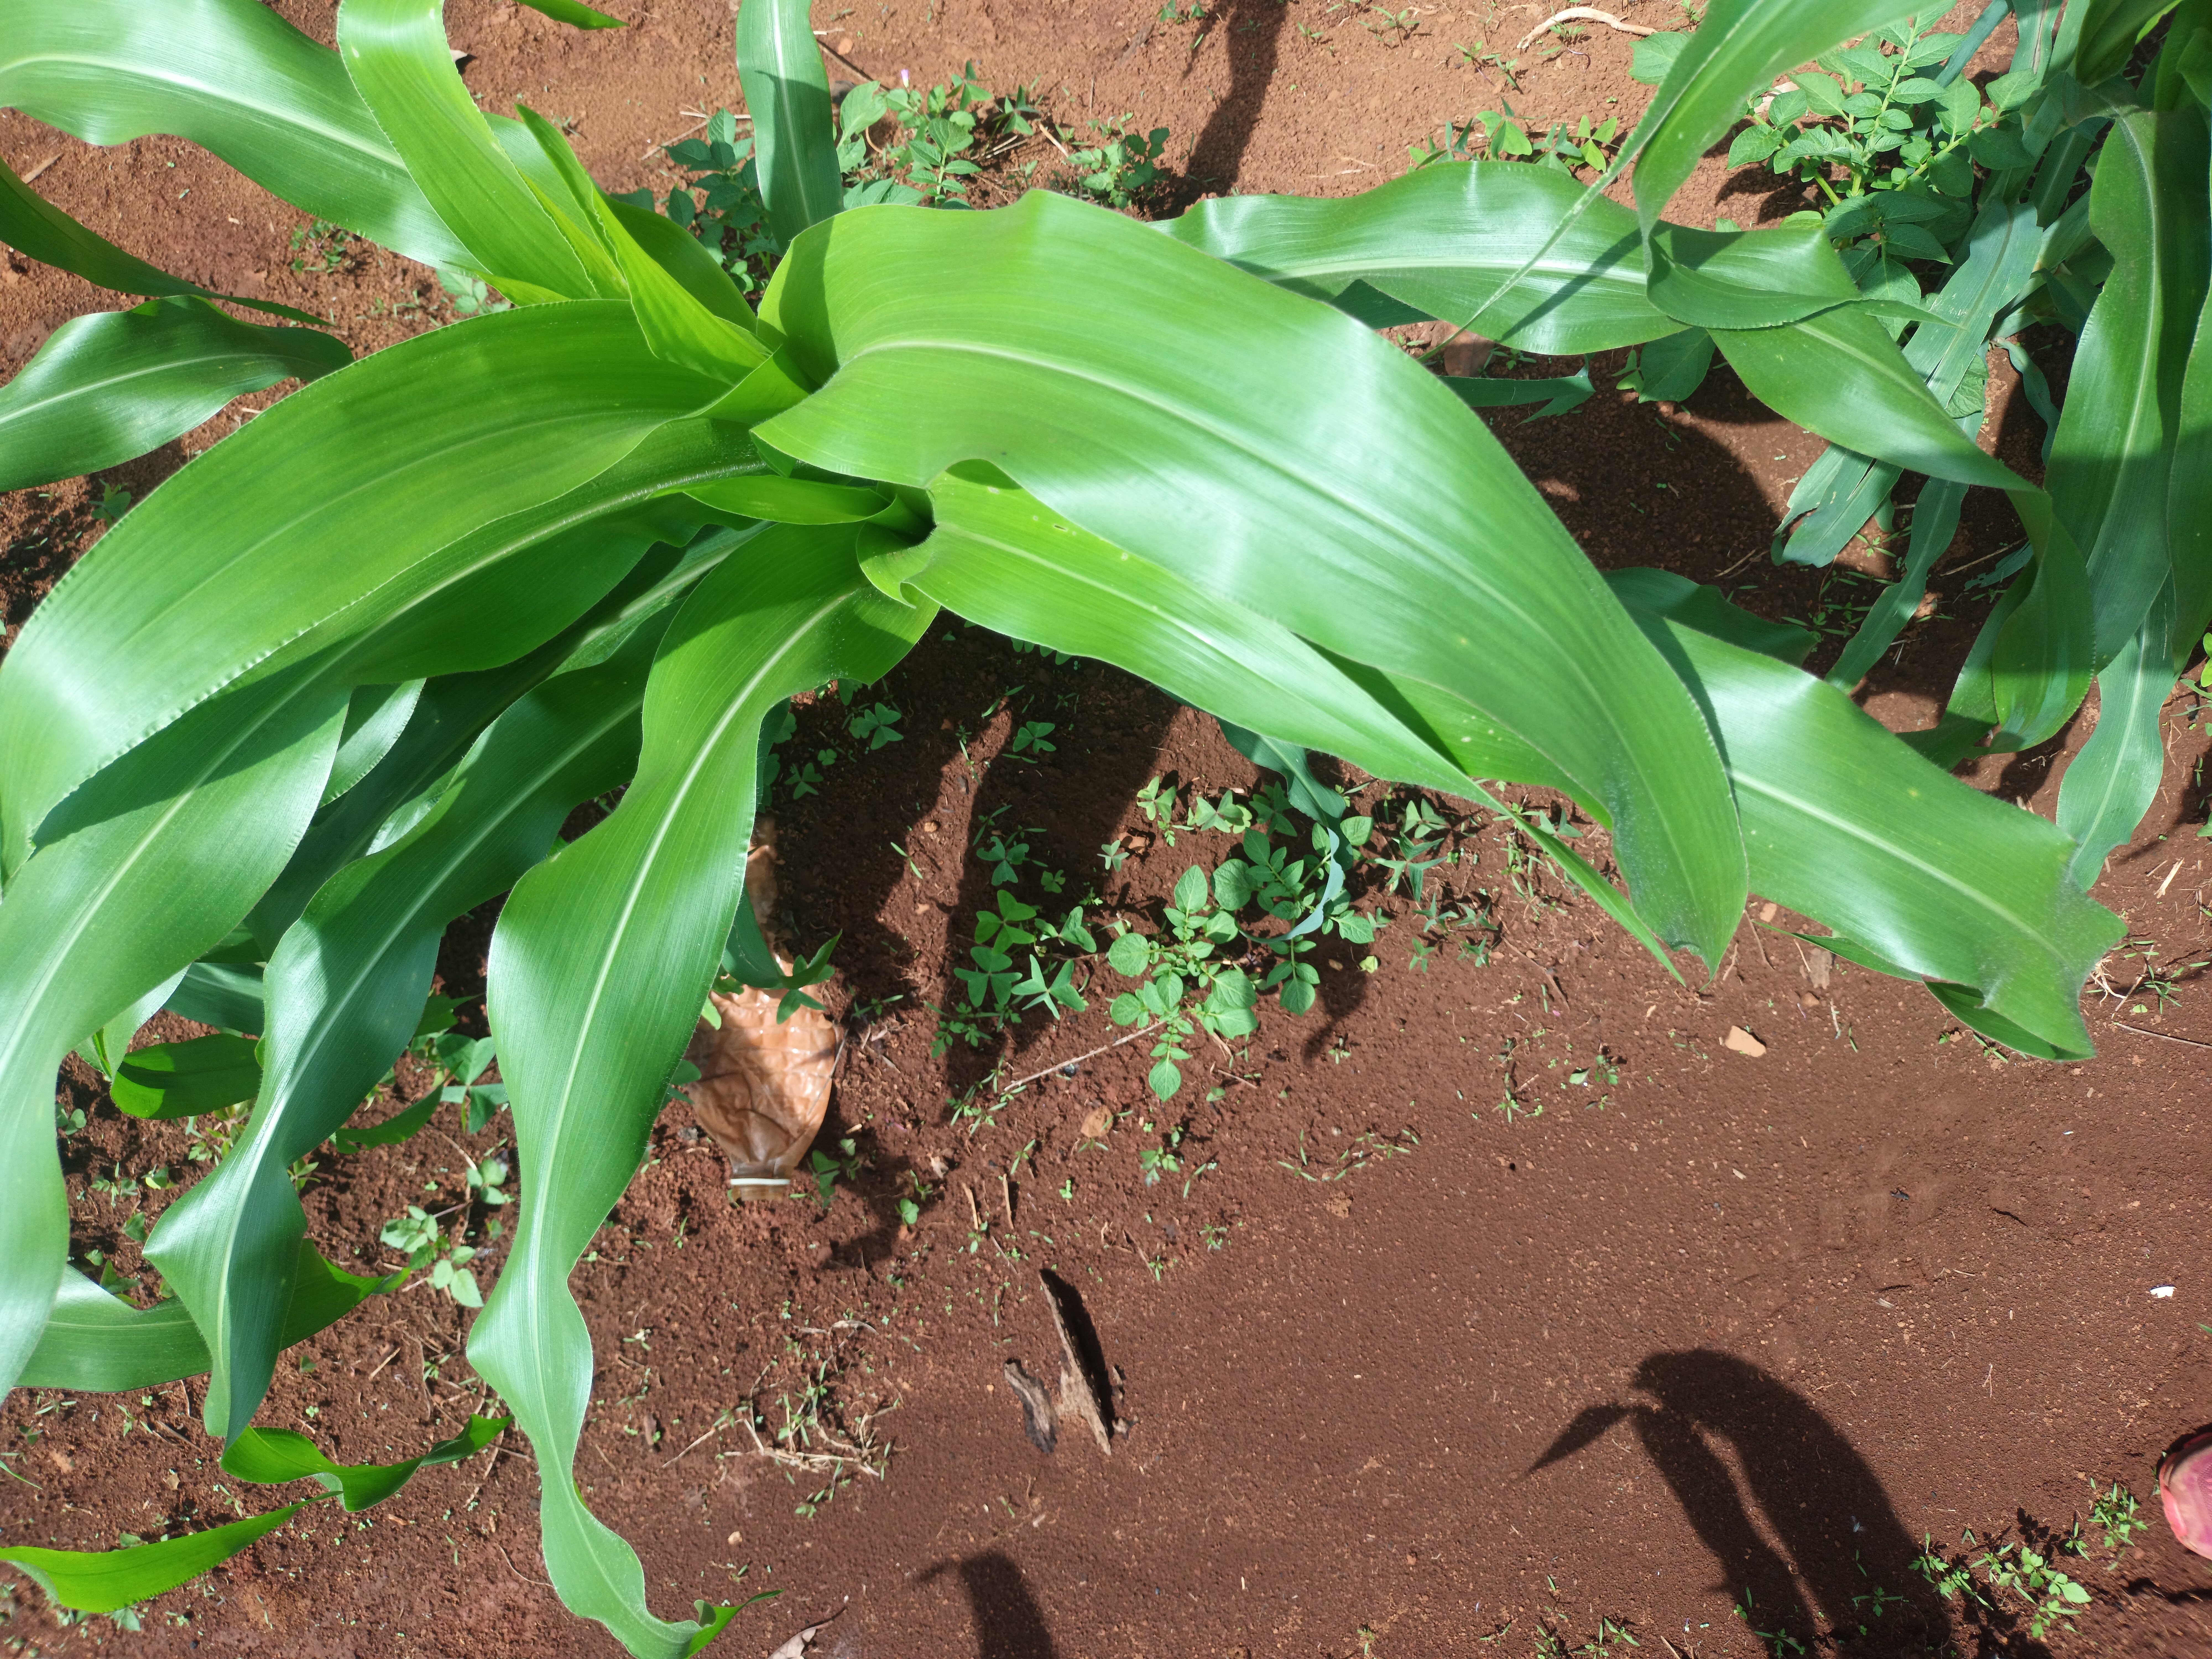
Label: healthy